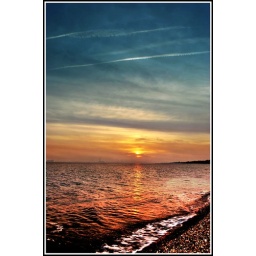
Arrived at Lee-On-Solent beach just in time to see some phenomenal colours in the sky with the setting sun.